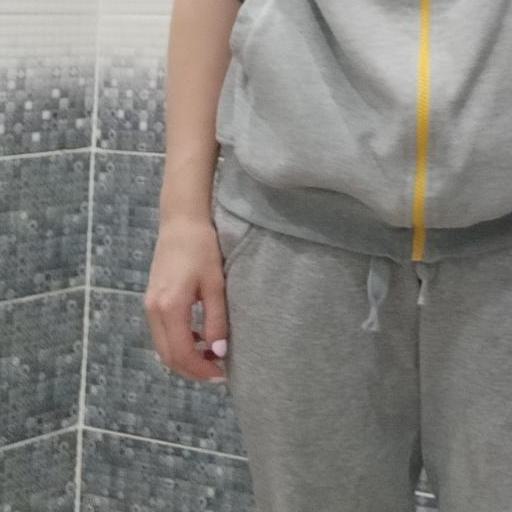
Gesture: no_gesture